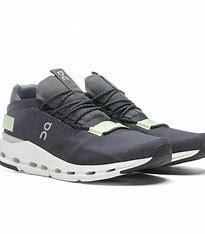
Brand: ON
Model: Cloudnova